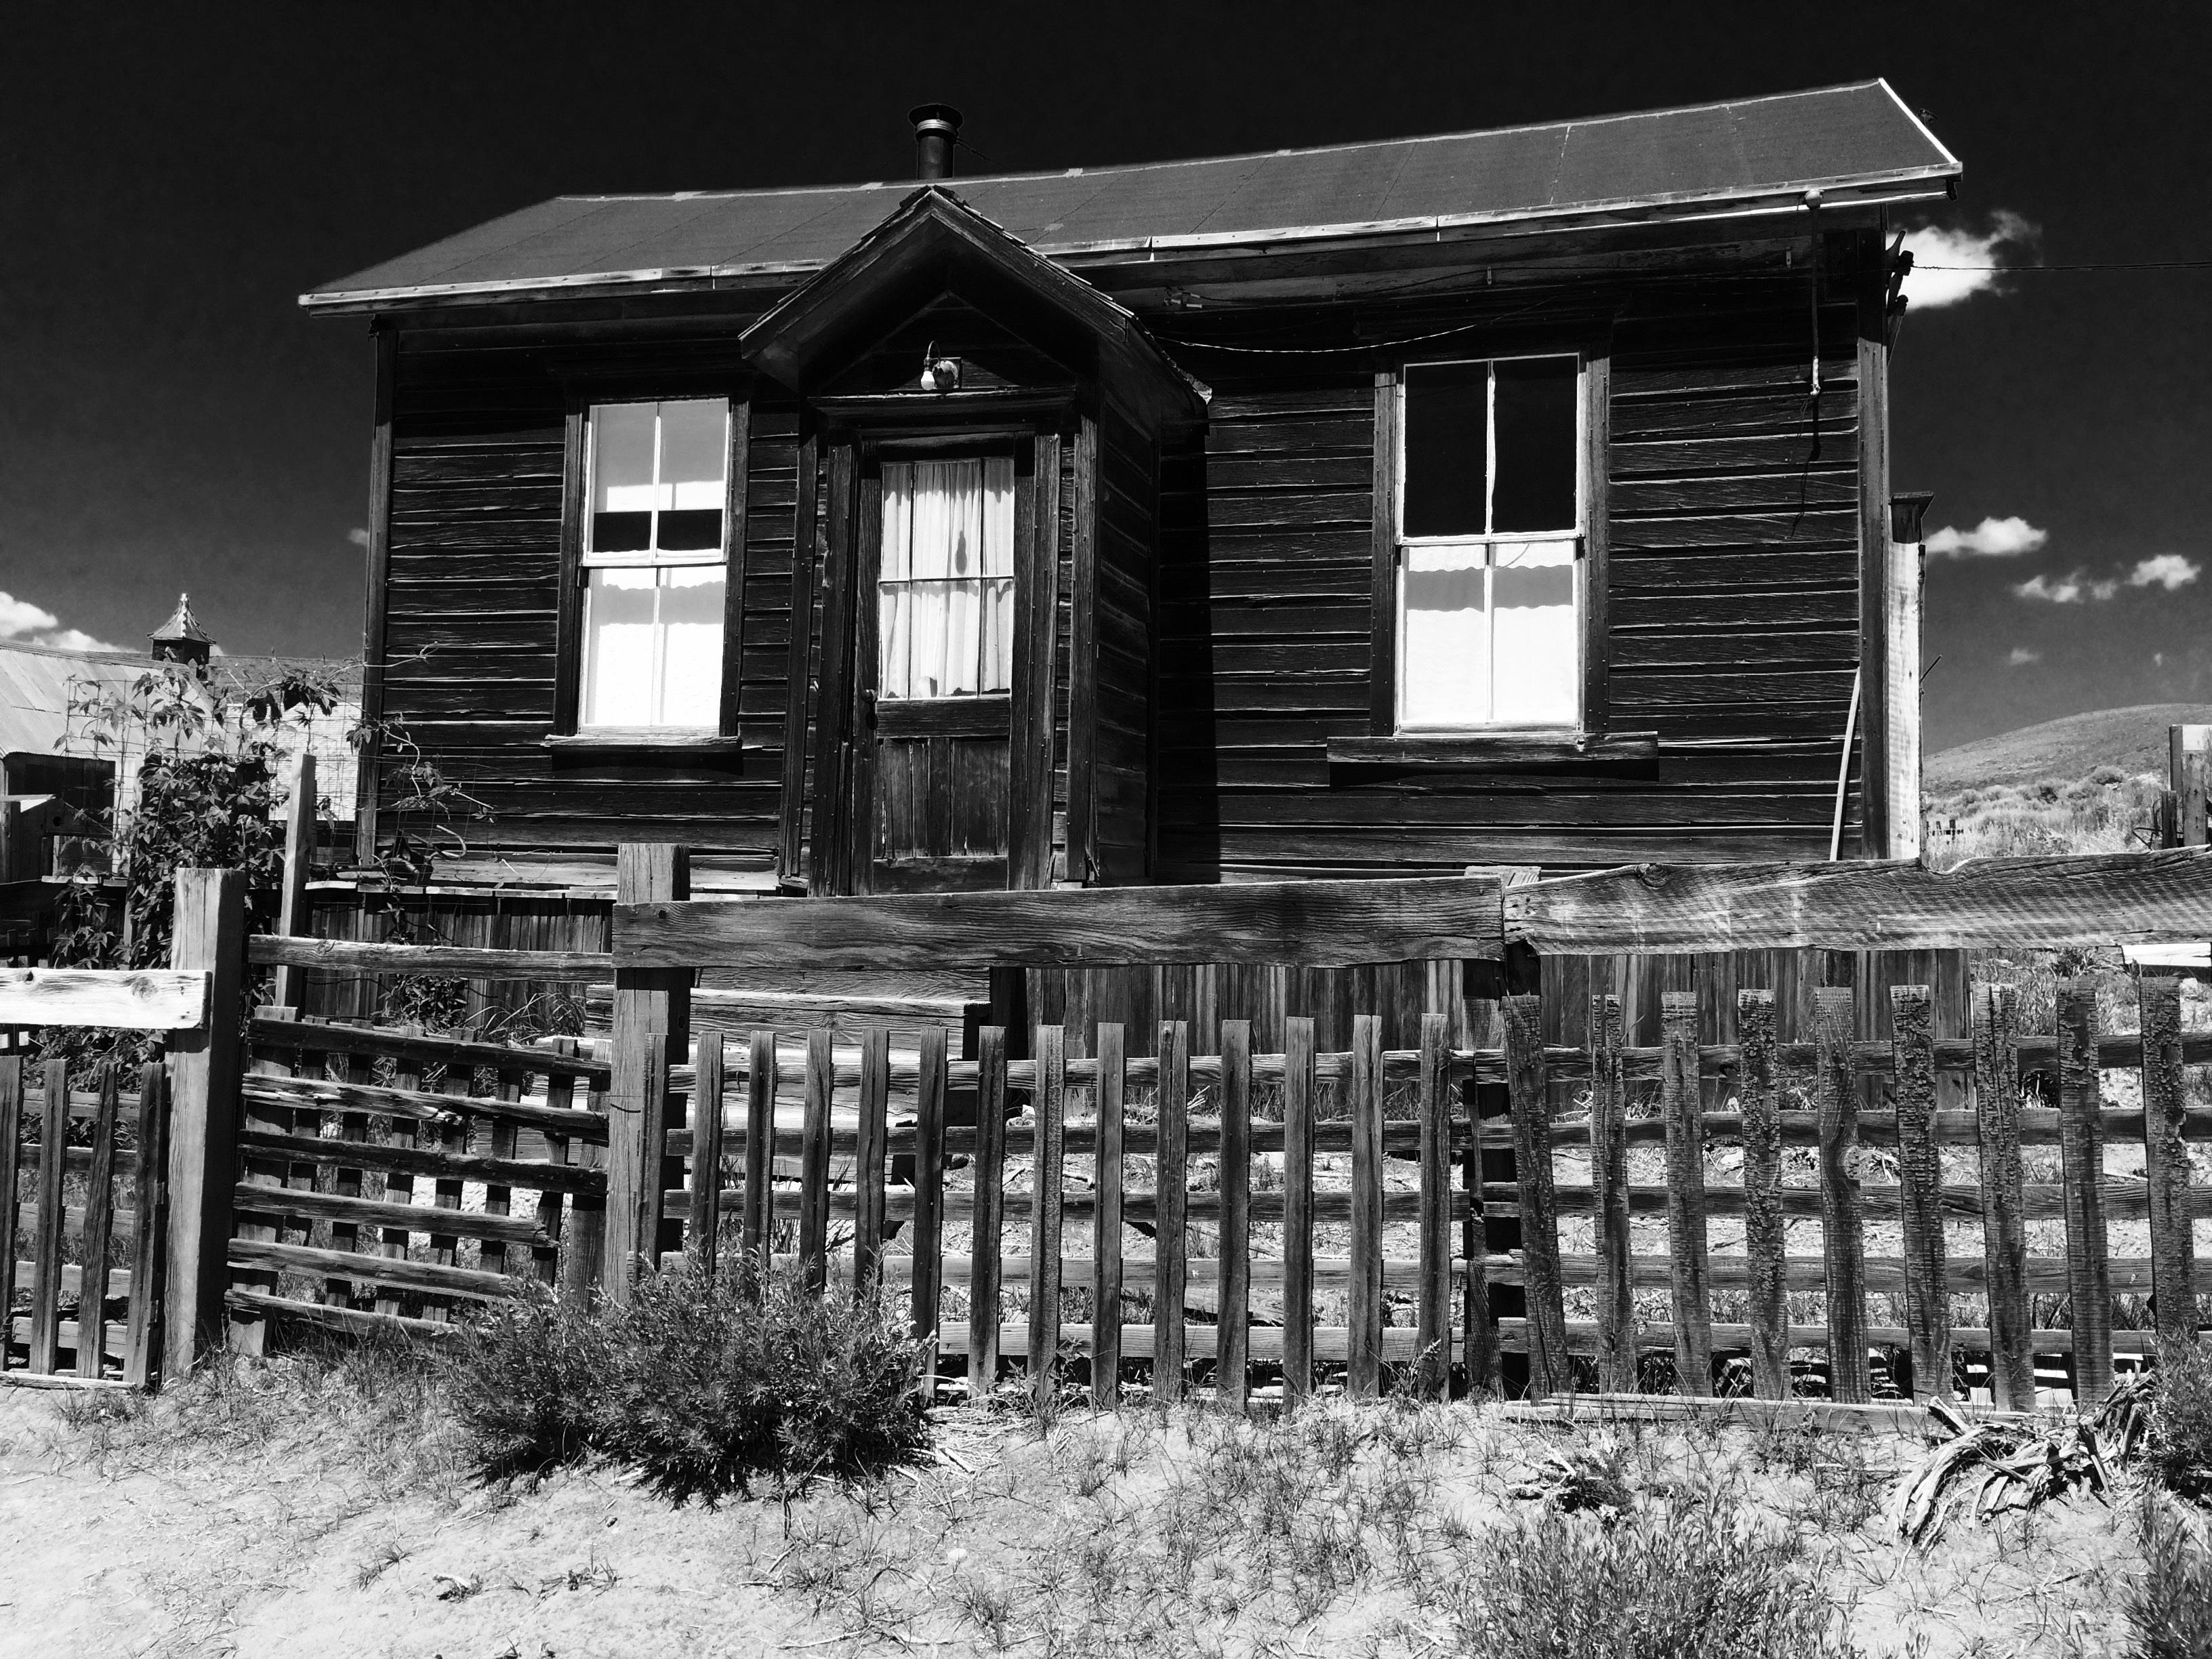
snow, winter, black and white, white, mansion, house, window, home, shack, suburb, cottage, black, monochrome, history, estate, pioneer, bodie, ole house, urban area, monochrome photography, residential area